Vladimir Sokoloff (pianist)

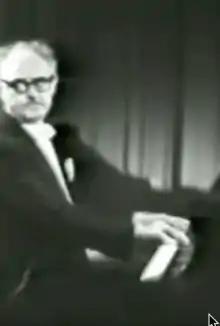
Vladimir Sokoloff

Born in New York in 1913, Sokoloff entered the Curtis Institute in Philadelphia in 1929, studying with Abram Chasins, Harry Kaufman and Louis Bailly. He joined the faculty in 1936. In 1942, he took part in the founding of the New School (in Philadelphia, now the Esther Boyer School of Music at Temple University) with his colleagues, Jascha Brodsky, Max Aronoff and Orlando Cole.